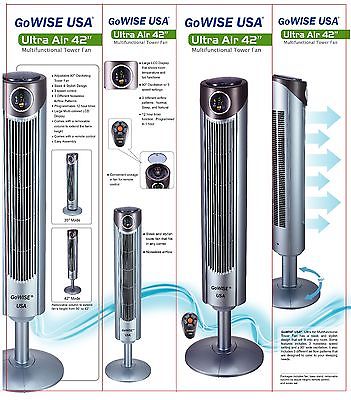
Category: fan